Ivy Day in the Committee Room

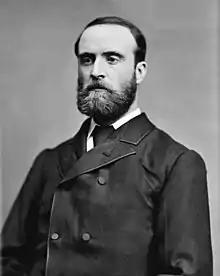
Charles Stewart Parnell

Joyce attributed the ideas for both "The Dead" and "Ivy Day" to Anatole France, although the latter story also owes something to his brother Stanislaus' account of their father at work during a Dublin by-election three years earlier.